545th Test Group

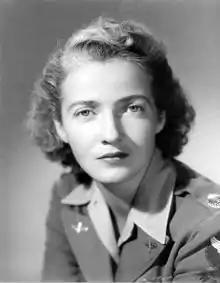
Nancy Love

In April 1942, the group was assigned its first operational units, the 2nd, 11th and 16th Air Corps Ferry Squadrons. Ferrying Command requested the AAF to reorganize its sectors as groups, with assigned squadrons. Accordingly, the sector became the 5th Ferrying Group on 26 May 1942. In September 1942, the group moved to Love Field, Texas. There, it added the 62nd Ferrying Squadron before the end of the year. On 16 January 1943, the 2nd Squadron moved to Fairfax Field, Kansas, where it joined with the 24th Transition Training Detachment there to form the cadre for the 33rd Ferrying Group. The 91st Ferrying Squadron was activated on 30 May 1943. The final addition to the group was a detachment of the Women's Auxiliary Ferrying Squadron (WAFS). It was the second to be formed after the group attached to the 2nd Ferrying Group and was led by the first commander of the WAFS, Nancy Love. The 5th was selected with the idea that the WAFS pilots would be able to fly basic and advanced trainers, such as the North American AT-6 Texan. After flying one of the first deliveries of an AT-6 by a WAFS pilot, Ms. Love moved to the 4th Ferrying Group at Long Beach Army Air Field, California. Although the women pilots were initially limited to acting as copilots or flying small aircraft, they eventually flew essentially every plane in the AAF inventory.